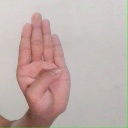
अक्षर: ब